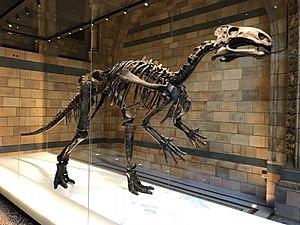
Les Ankylopollexia forment un clade éteint de dinosaures ornithischiens qui vivaient du Jurassique supérieur au Crétacé supérieur. Il s'agit d'un clade dérivé d'ornithopodes iguanodontiens et contient le sous-groupe Styracosterna. Le nom vient du mot grec «ankylos», pris à tort pour signifier raide, fusionné, et du mot latin «pollex», ce qui signifie le pouce. Décrit à l'origine en 1986 par Sereno, cette caractéristique synapomorphique très probable d'une épine conique du pouce définit le clade.